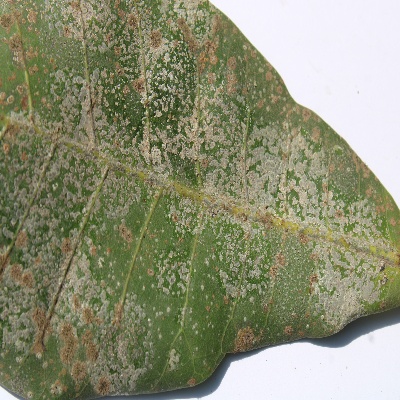
Crop: Cashew
Condition: red rust